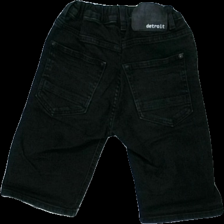
View: back
Type: Shorts
Category: Children
Brand: Lindex
Colors: Black
Material: ?
Cut: Regular
Size: 146
Season: Summer
Trend: Denim
Damage location: middle center
Damage 2 location: middle left
Damage 3 location: bottom right
Price range: 50-100
Recommended usage: Reuse
Description: svarta jeans shorts